Aleksey Konstantinovich Tolstoy

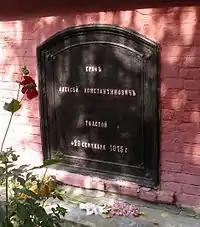
A. K. Tolstoy's grave in Krasny Rog

Common to the trilogy was a somewhat morbid look at the history of the Russian monarchy of the previous three centuries, where, as the author saw it, all the efficient rulers happened to be evil, and all the 'good' ones proved to be inefficient. The three stories of three different historical figures had similarly didactic finales: "God help you, Tsar Ivan, and God forgive us all! That's the fate autocracy deserved! Here's the result of our disintegration!" (Zakharyin's words over Ivan the Terrible's dead body), "I am to blame for all of this... Oh God, why did you make me Tsar?!" (Tsar Fyodor), "What Evil spawns is only more evil and nothing else." (Boris Godunov). All three parts of the trilogy, which, according to Nestor Kotlyarevsky, were "united by the idea of tragedy being intrinsic to Tsarist power in Russia," had serious problems with the censorship. The trilogy continued to divide opinion in Russia up until 1917. Not long before the Revolution, in Alexandrinsky Theatre the public reacted to "Tsar Boris" in an overtly political fashion. Monarchists applauded Boris Godunov's words, the left "supported" boyarin Sitsky, seeing in him a fighter of despotism.